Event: Nepal Earthquake
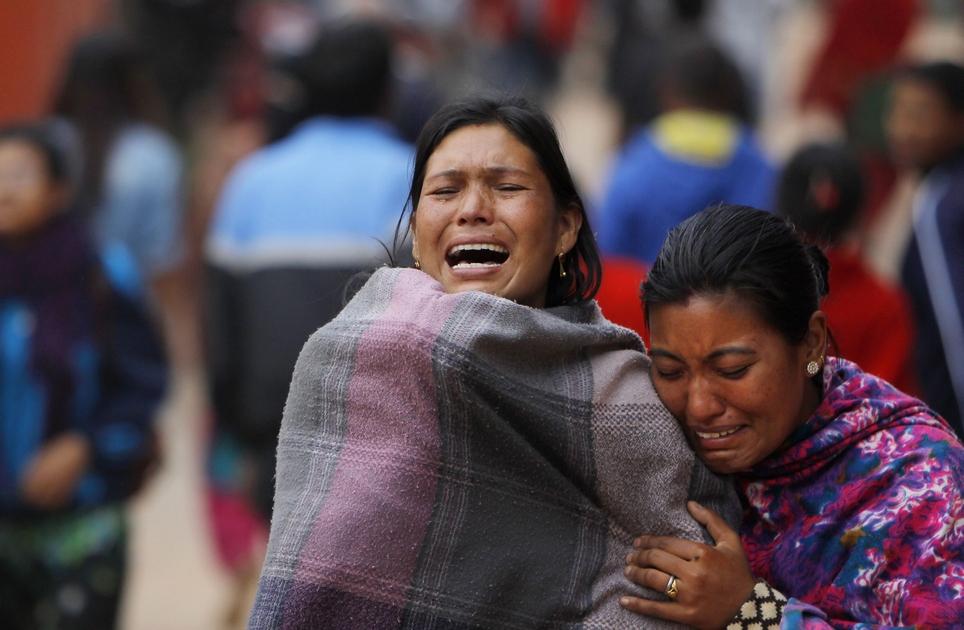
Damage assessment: no_damage